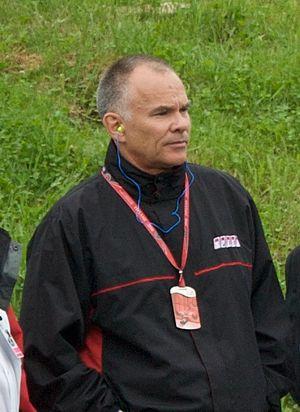
USF1 est une écurie de Formule 1 américaine, fondée en février 2009 pour débuter en championnat du monde en 2010, mais qui a renoncé à son engagement.